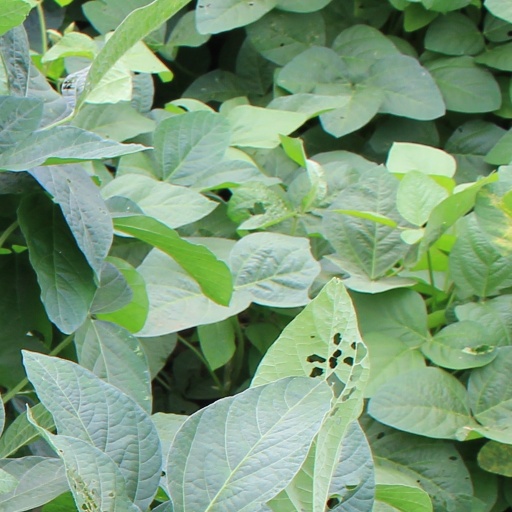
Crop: soybean